List of populated places in Burdur Province

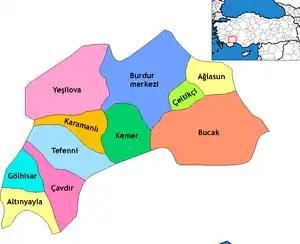
Burdur Province

Below is the list of populated places in Burdur Province, Turkey by the districts. In the following lists first place in each list is the administrative center of the district.